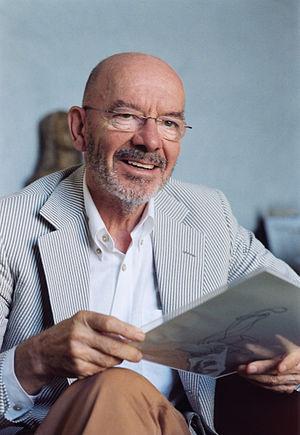
Mario Bellini, né le 1ᵉʳ février 1935 à Milan, est un architecte et designer italien.